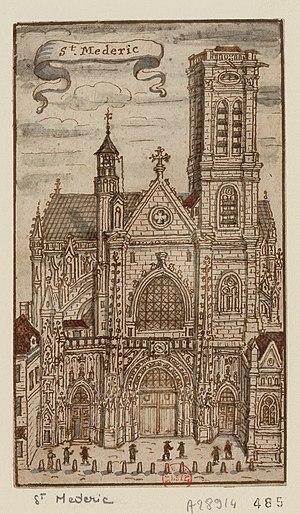
Église Saint-Merri, Paris, XVIIe siècle. Dessin à la plume et encre brune, lavis à l'encre de Chine, 13,5 x 8 cm, en provenance de la collection Hippolyte Destailleur.
Le Septième Templier est un roman policier d'Éric Giacometti et Jacques Ravenne, publié en 2011. C'est le huitième tome de la série des enquêtes du commissaire Antoine Marcas.
L’église Saint-Merri est une église catholique située à proximité du centre Georges-Pompidou au croisement de la rue Saint-Martin et de la rue de la Verrerie dans le 4ᵉ arrondissement de Paris. Le nom de Saint-Merri viendrait de l’abbé saint Médéric, mort en l’an 700, canonisé puis rebaptisé saint Merri par contraction. Les restes de ce saint reposent toujours dans la crypte de l’église.